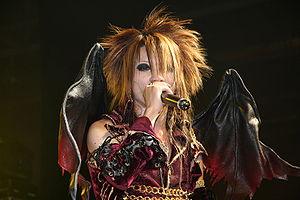
Dio - Distraught Overlord en concert à Japan Expo 2007 (Paris, France).